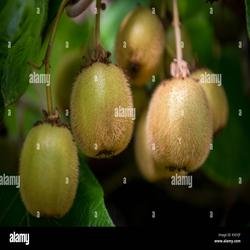
Label: Kiwi